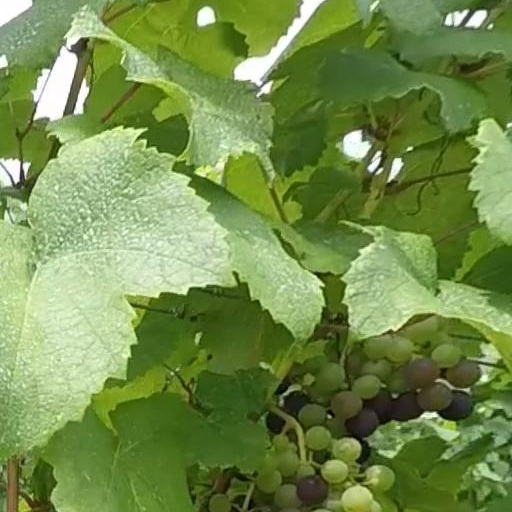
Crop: grape